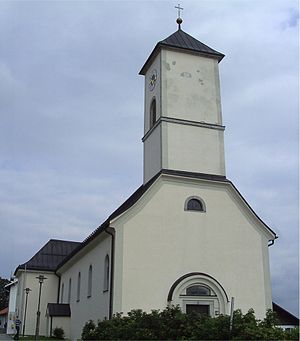
Mauth / Geografi
Den katolske kirke St. Leopold i Mauth
Mauth er en kommune i Landkreis Freyung-Grafenau i Regierungsbezirk Niederbayern i den tyske delstat Bayern.